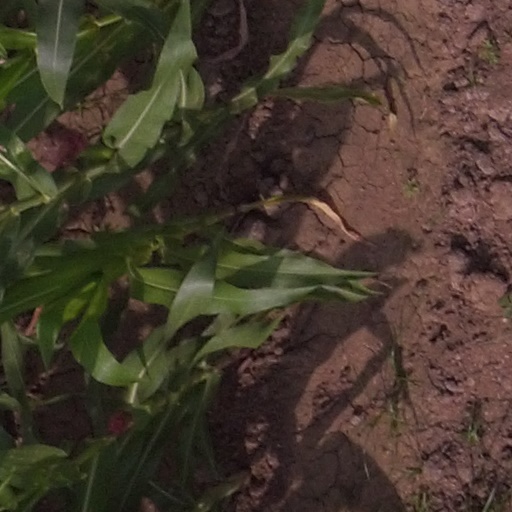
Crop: maize; corn